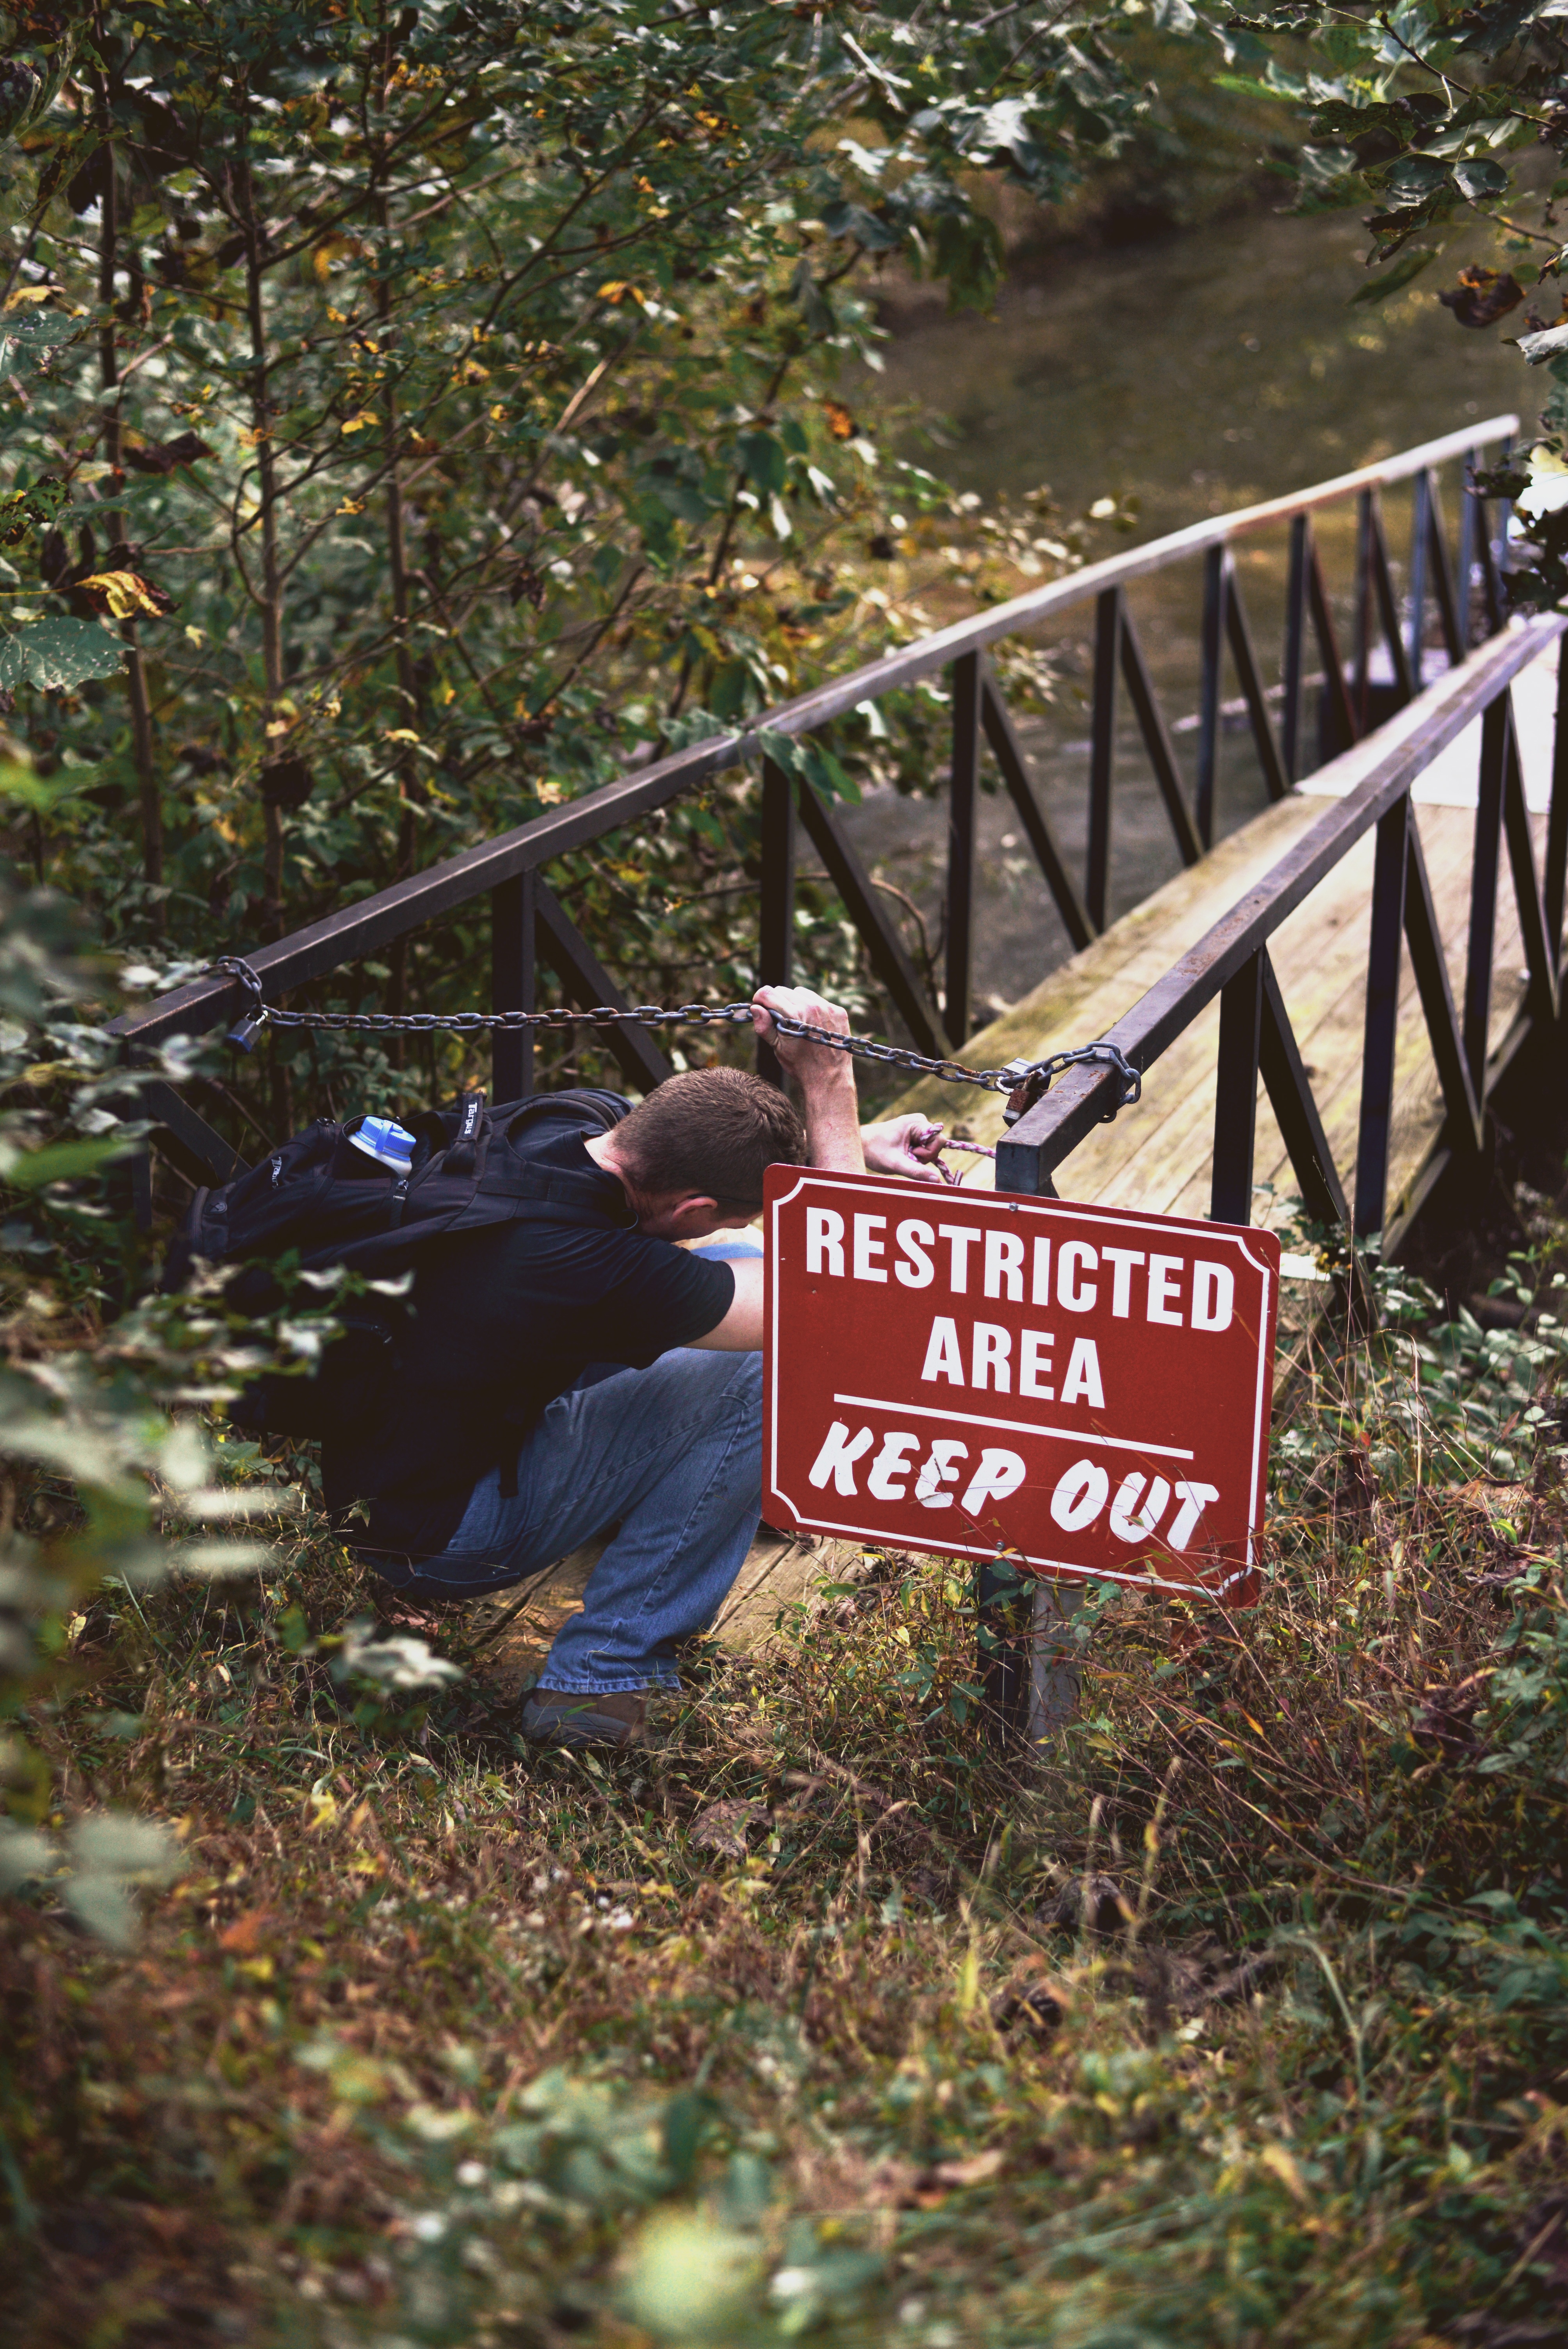
forest, trail, autumn